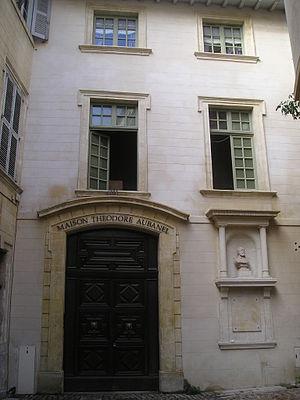
La Maison Aubanel est l'hôtel particulier de la famille Aubanel, imprimeurs à Avignon depuis le XVIIIᵉ siècle. Les descendants de la famille en restèrent propriétaires jusqu'en 2000. Il comporte des salons aux décors raffinés, restaurés entre 2005 et 2006.
À l’intérieur des remparts d'Avignon, les maisons historiques d’Avignon se distinguent soit par leur riche patrimoine architectural, soit par des évènements historiques qui s’y sont déroulés ou par les personnalités qui y ont habité.
Le musée Aubanel de l'imprimerie, aujourd'hui fermé, se tenait dans l'ancien hôtel particulier de la famille de Théodore Aubanel, la Maison Aubanel, située dans une impasse de la place Saint-Pierre, à Avignon. Il fut créé en 1948 et fermé au début des années 2000.